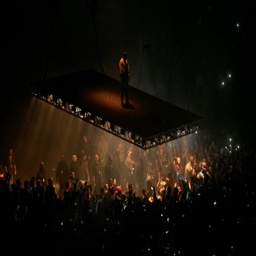
music video performer performs on a suspended stage above his fans